Mark Bradley

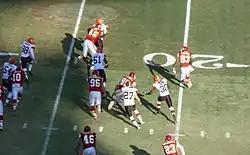
Bradley (#83) with the Kansas City Chiefs returning a punt in 2009

Mark Anthony Bradley (born January 29, 1982) is an American former professional football wide receiver and punt returner who played five seasons in the National Football League (NFL). He was selected by the Chicago Bears in the second round of the 2005 NFL draft. He played college football at Oklahoma.